Stooshe

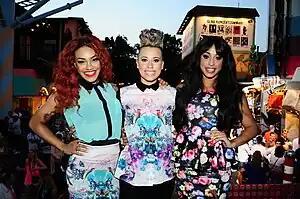
Stooshe in 2012. From left to right: Karis Anderson, Courtney Rumbold, and Alexandra Buggs

Stooshe are a British girl group from London, consisting of three members Alexandra Buggs, Karis Anderson and Courtney Rumbold. Initially signed to Warner Music they released of their first single "Love Me", featuring US rapper Travie McCoy, in 2012. Later that year Stooshe were nominated for the BBC's Sound of 2012 poll.